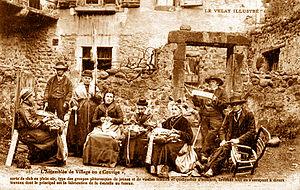
Assemblée du village en Velay ou couvige des dentellières
La campagne, aussi appelée milieu campagnal ou milieu rural, désigne l'ensemble des espaces cultivés, naturels ou semi-naturels habités, elle s'oppose aux concepts de ville, d'agglomération ou de milieu urbain. La campagne est caractérisée par une faible densité par rapport aux pôles urbains environnant, par un paysage à dominante végétale, par une activité agricole dominante, au moins par les surfaces qu'elle occupe et par une économie structurée plus fortement autour du secteur primaire. Les habitants sont dits « ruraux » ou « campagnards ». À l'échelle mondiale, 3,3 milliards d'individus seraient des ruraux, soit un peu moins de la moitié de la population mondiale.